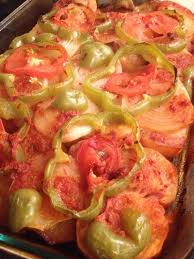
Yemek: izmir_kofte